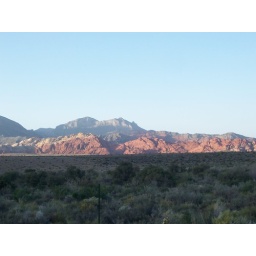
sunset in red rock